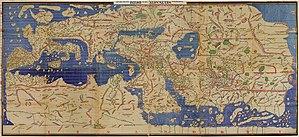
Une carte géographique est une représentation d'un espace géographique. Elle met en valeur l'étendue de cet espace, sa localisation relative par rapport aux espaces voisins, ainsi que la localisation des éléments qu'il contient. Les cartes servent également à représenter des phénomènes géographiques, c'est-à-dire des phénomènes dont la configuration spatiale produit du sens.